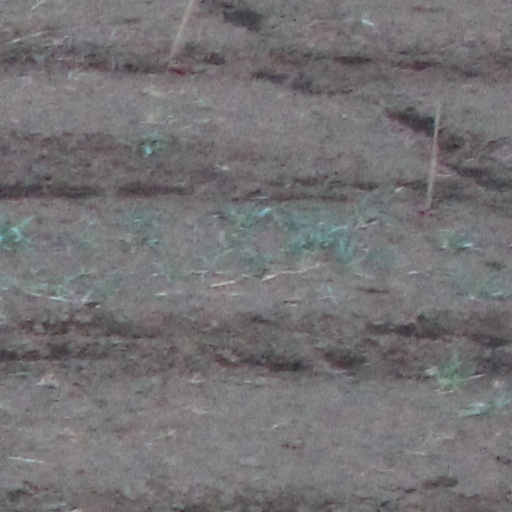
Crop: wheat